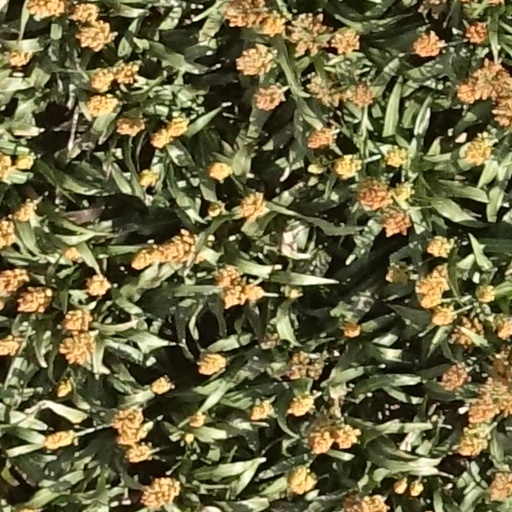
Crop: sorghum